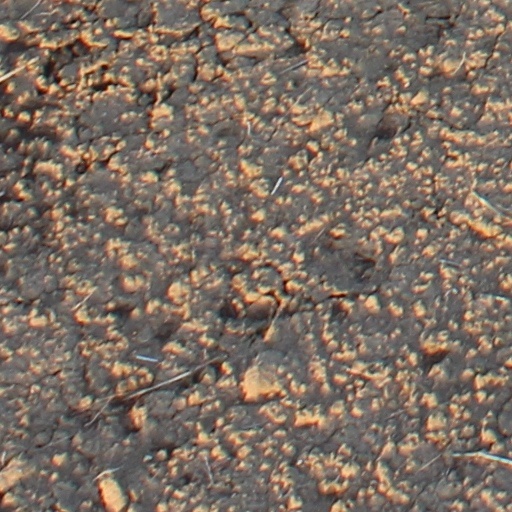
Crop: wheat